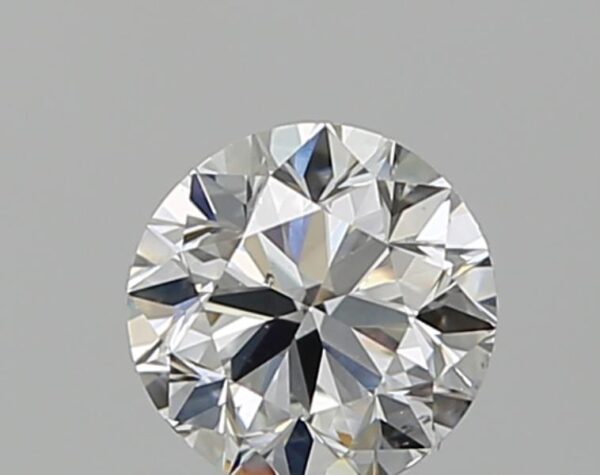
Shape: round
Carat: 0.5
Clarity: VS2
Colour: F
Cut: VG
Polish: EX
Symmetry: GD
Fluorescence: N
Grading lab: GIA
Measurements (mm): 4.94 x 4.99 x 3.16